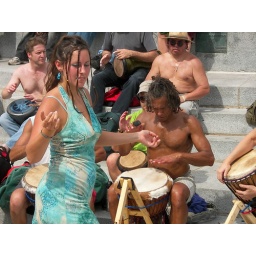
A dancer in sky blue. She stand out from the crowd with her belly dancing moves and colorful dress.